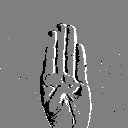
ASL letter: b